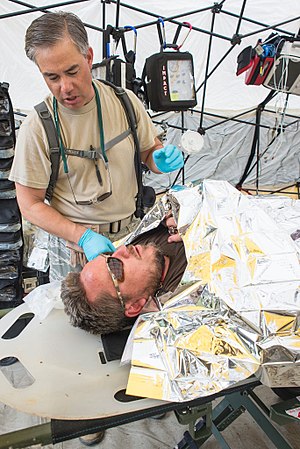
Aluminiumstæppe
En simuleret tilskadekommen dækkes af et aluminiumstæppe under en redningsøvelse (2013).